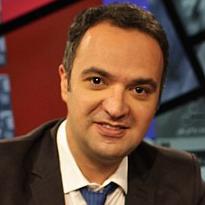
Age: 38